House with an owl

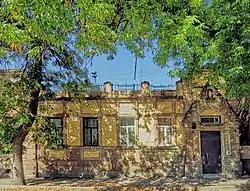
A picture of House with an owl.

House with an owl (Dubovskogo Street 8) is an apartment house in the modernist style in Novocherkassk, in Rostov Oblast, Russia. It is located at the junction of Sovetskaya and Dubovskogo streets.